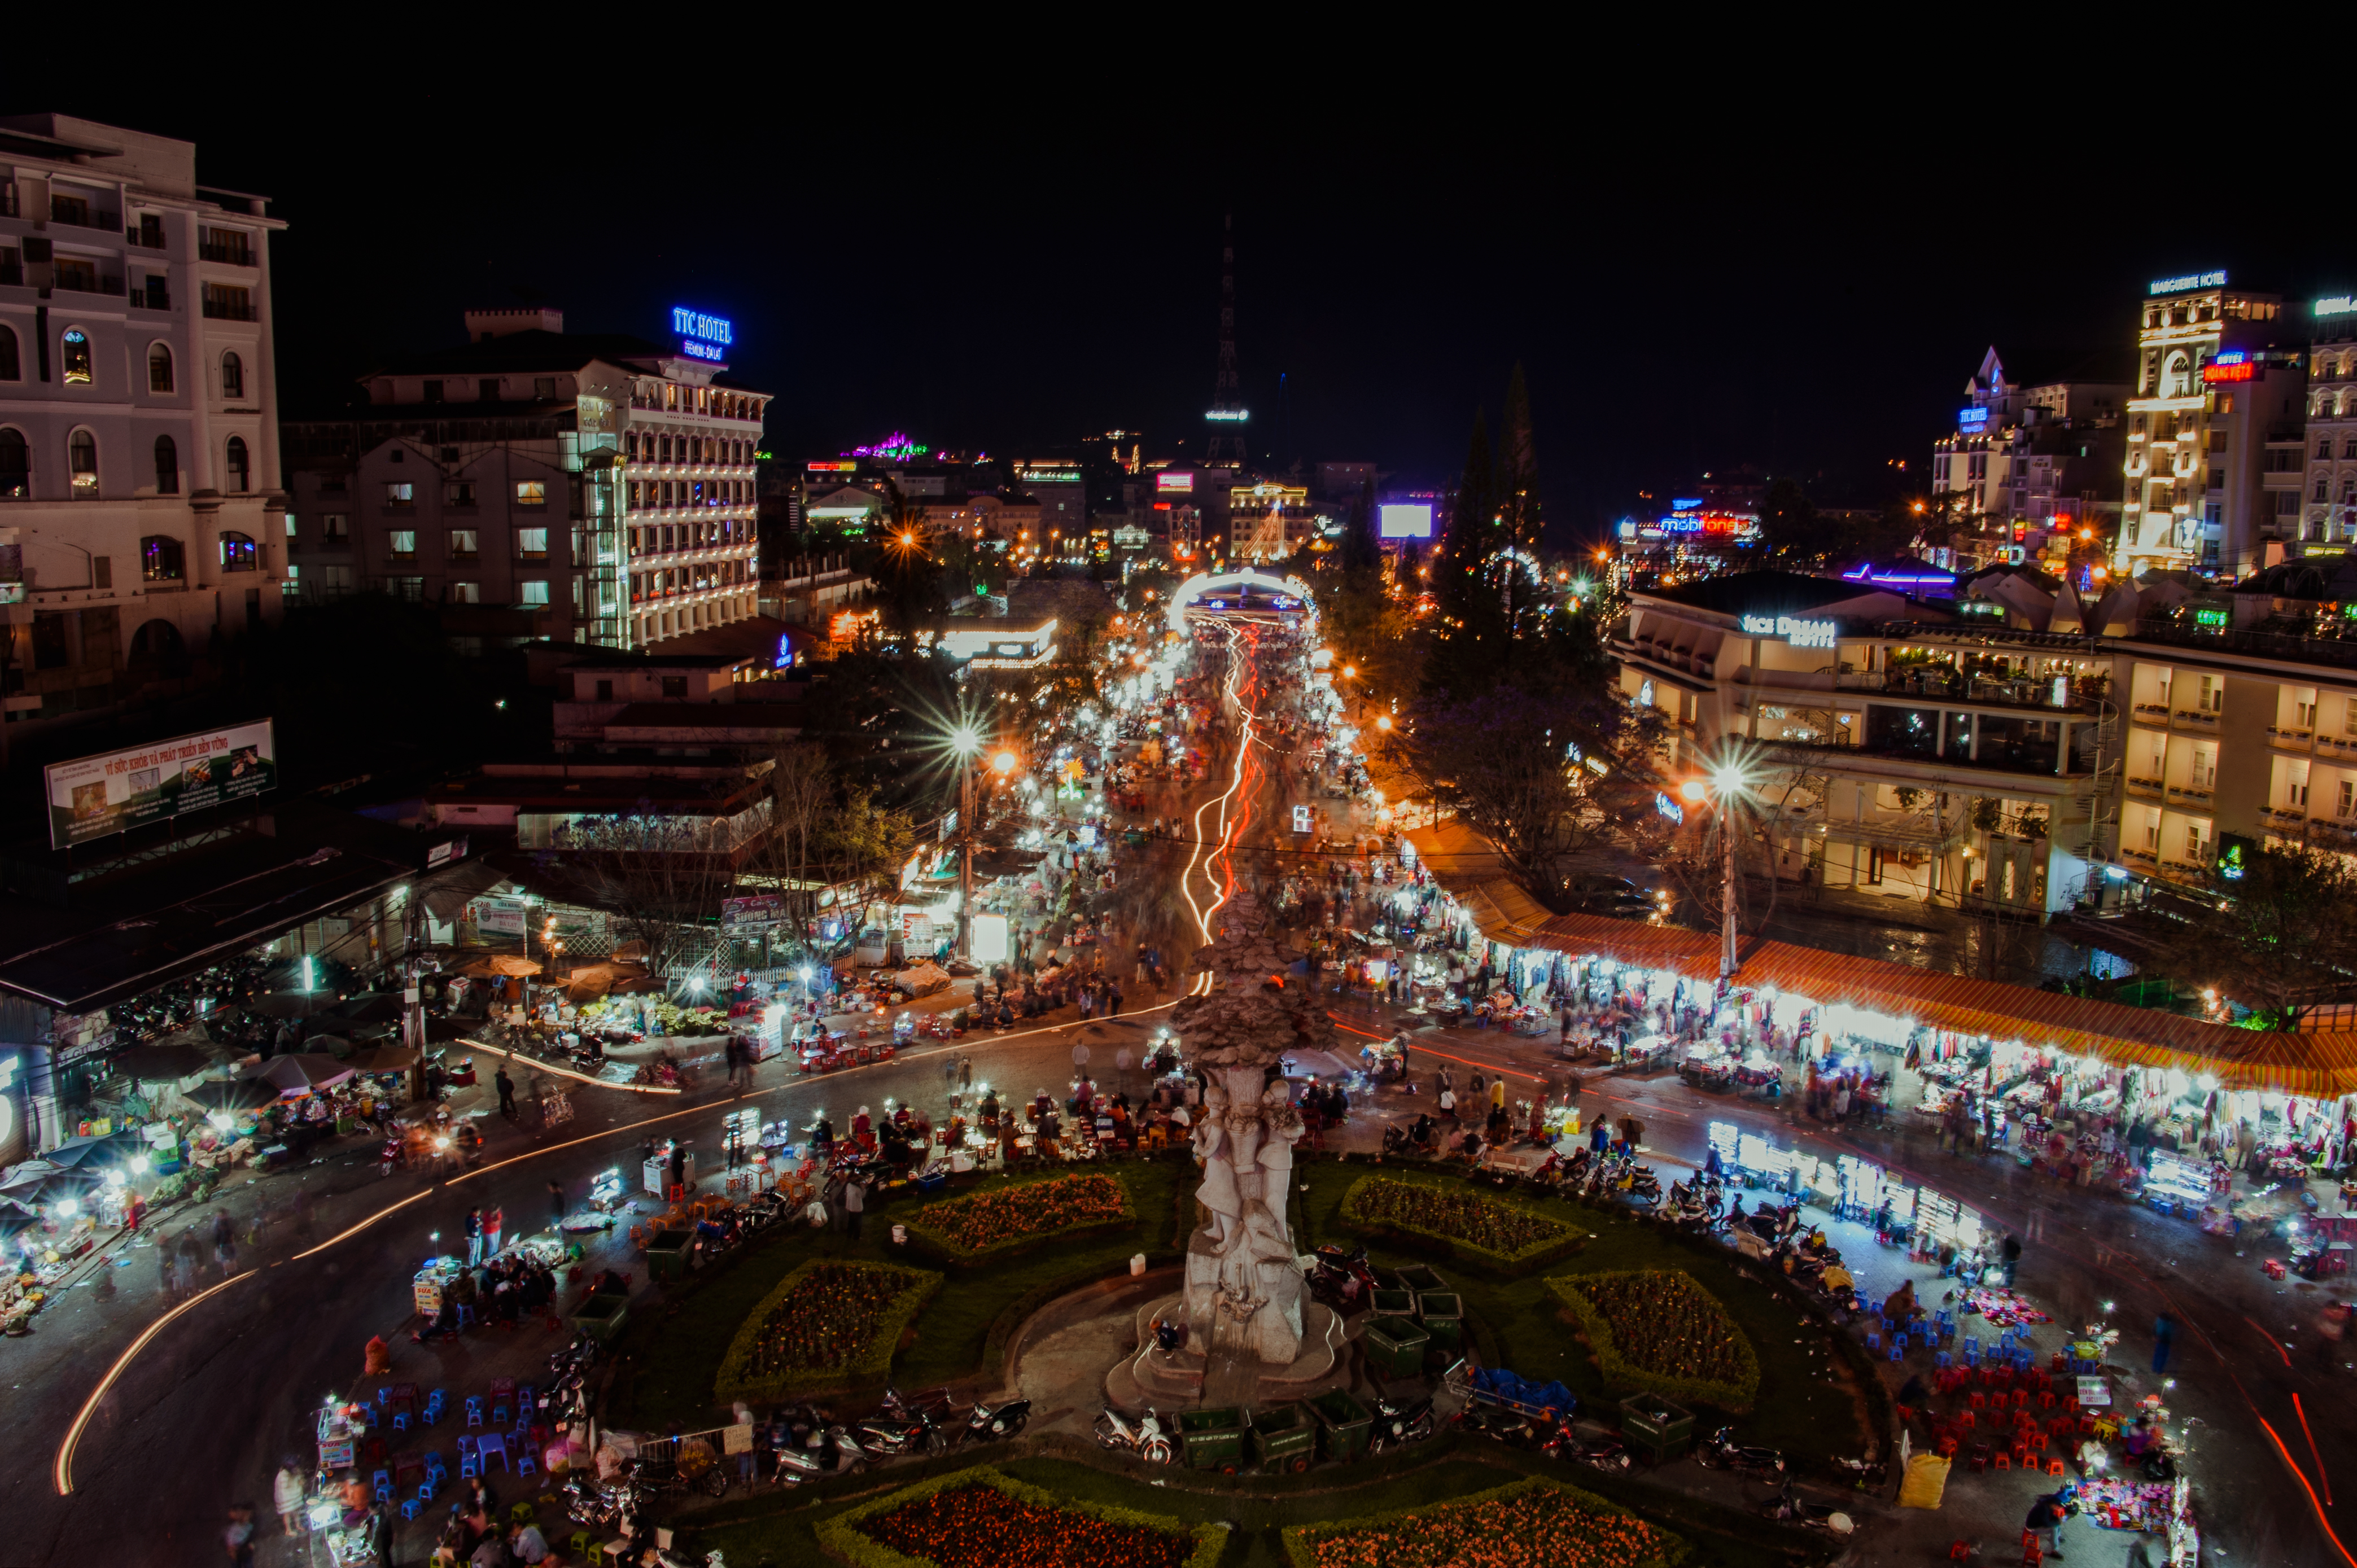
landscape, natural, cityscape, metropolitan area, city, urban area, landmark, night, metropolis, tourist attraction, town, downtown, town square, sky, festival, evening, christmas lights, fair, skyline, crowd, tourism